HMV's Poll of Polls

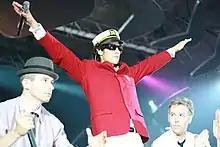
Colour photograph of Beastie Boys performing live in 2007.

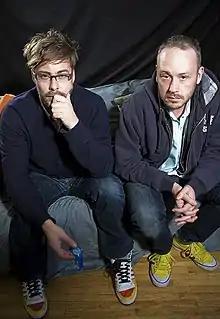
Colour photograph of Felix Buxton and Simon Ratcliffe of Basement Jaxx sitting on a sofa.

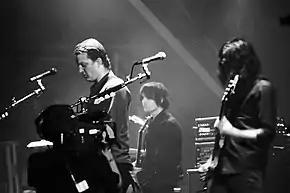
Black-and-white photograph of Queens of the Stone Age performing live in 2007.

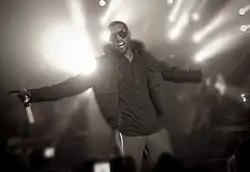
Colour photograph of Kanye West performing live in 2008.

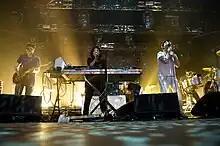
Colour photograph of LCD Soundsystem performing live in 2010.

HMV's Poll of Polls used year-end, best-of charts from 30 major UK music magazines, national newspapers, websites and guides. Since its inception in 1998, the chart was collated using data from: